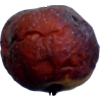
Label: apples